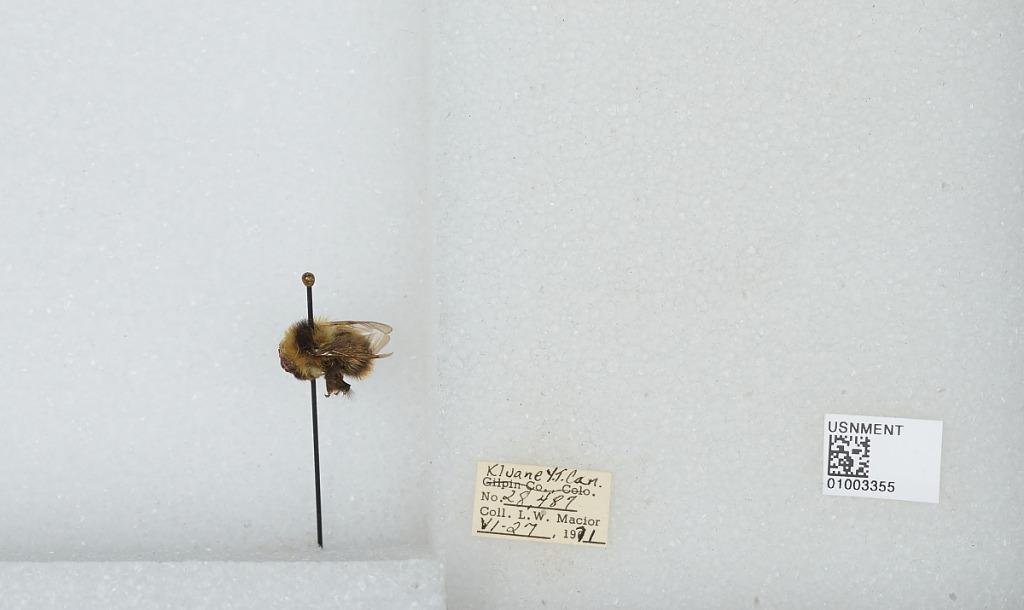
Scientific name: Bombus (Pyrobombus) frigidus Smith
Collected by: L. Macior
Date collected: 1971-6-27
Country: Canada
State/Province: Yukon Territory
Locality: Kluane
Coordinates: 60.75, -139.5